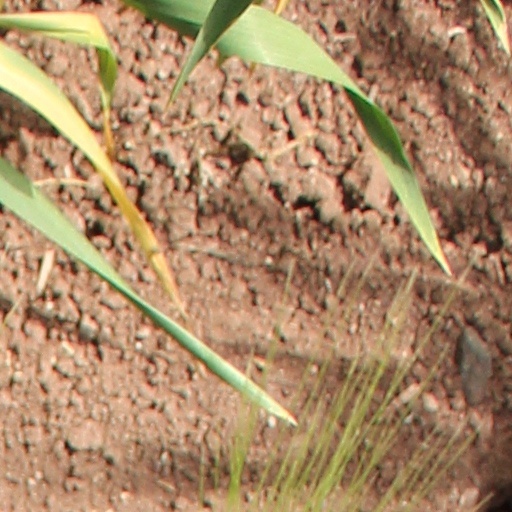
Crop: wheat